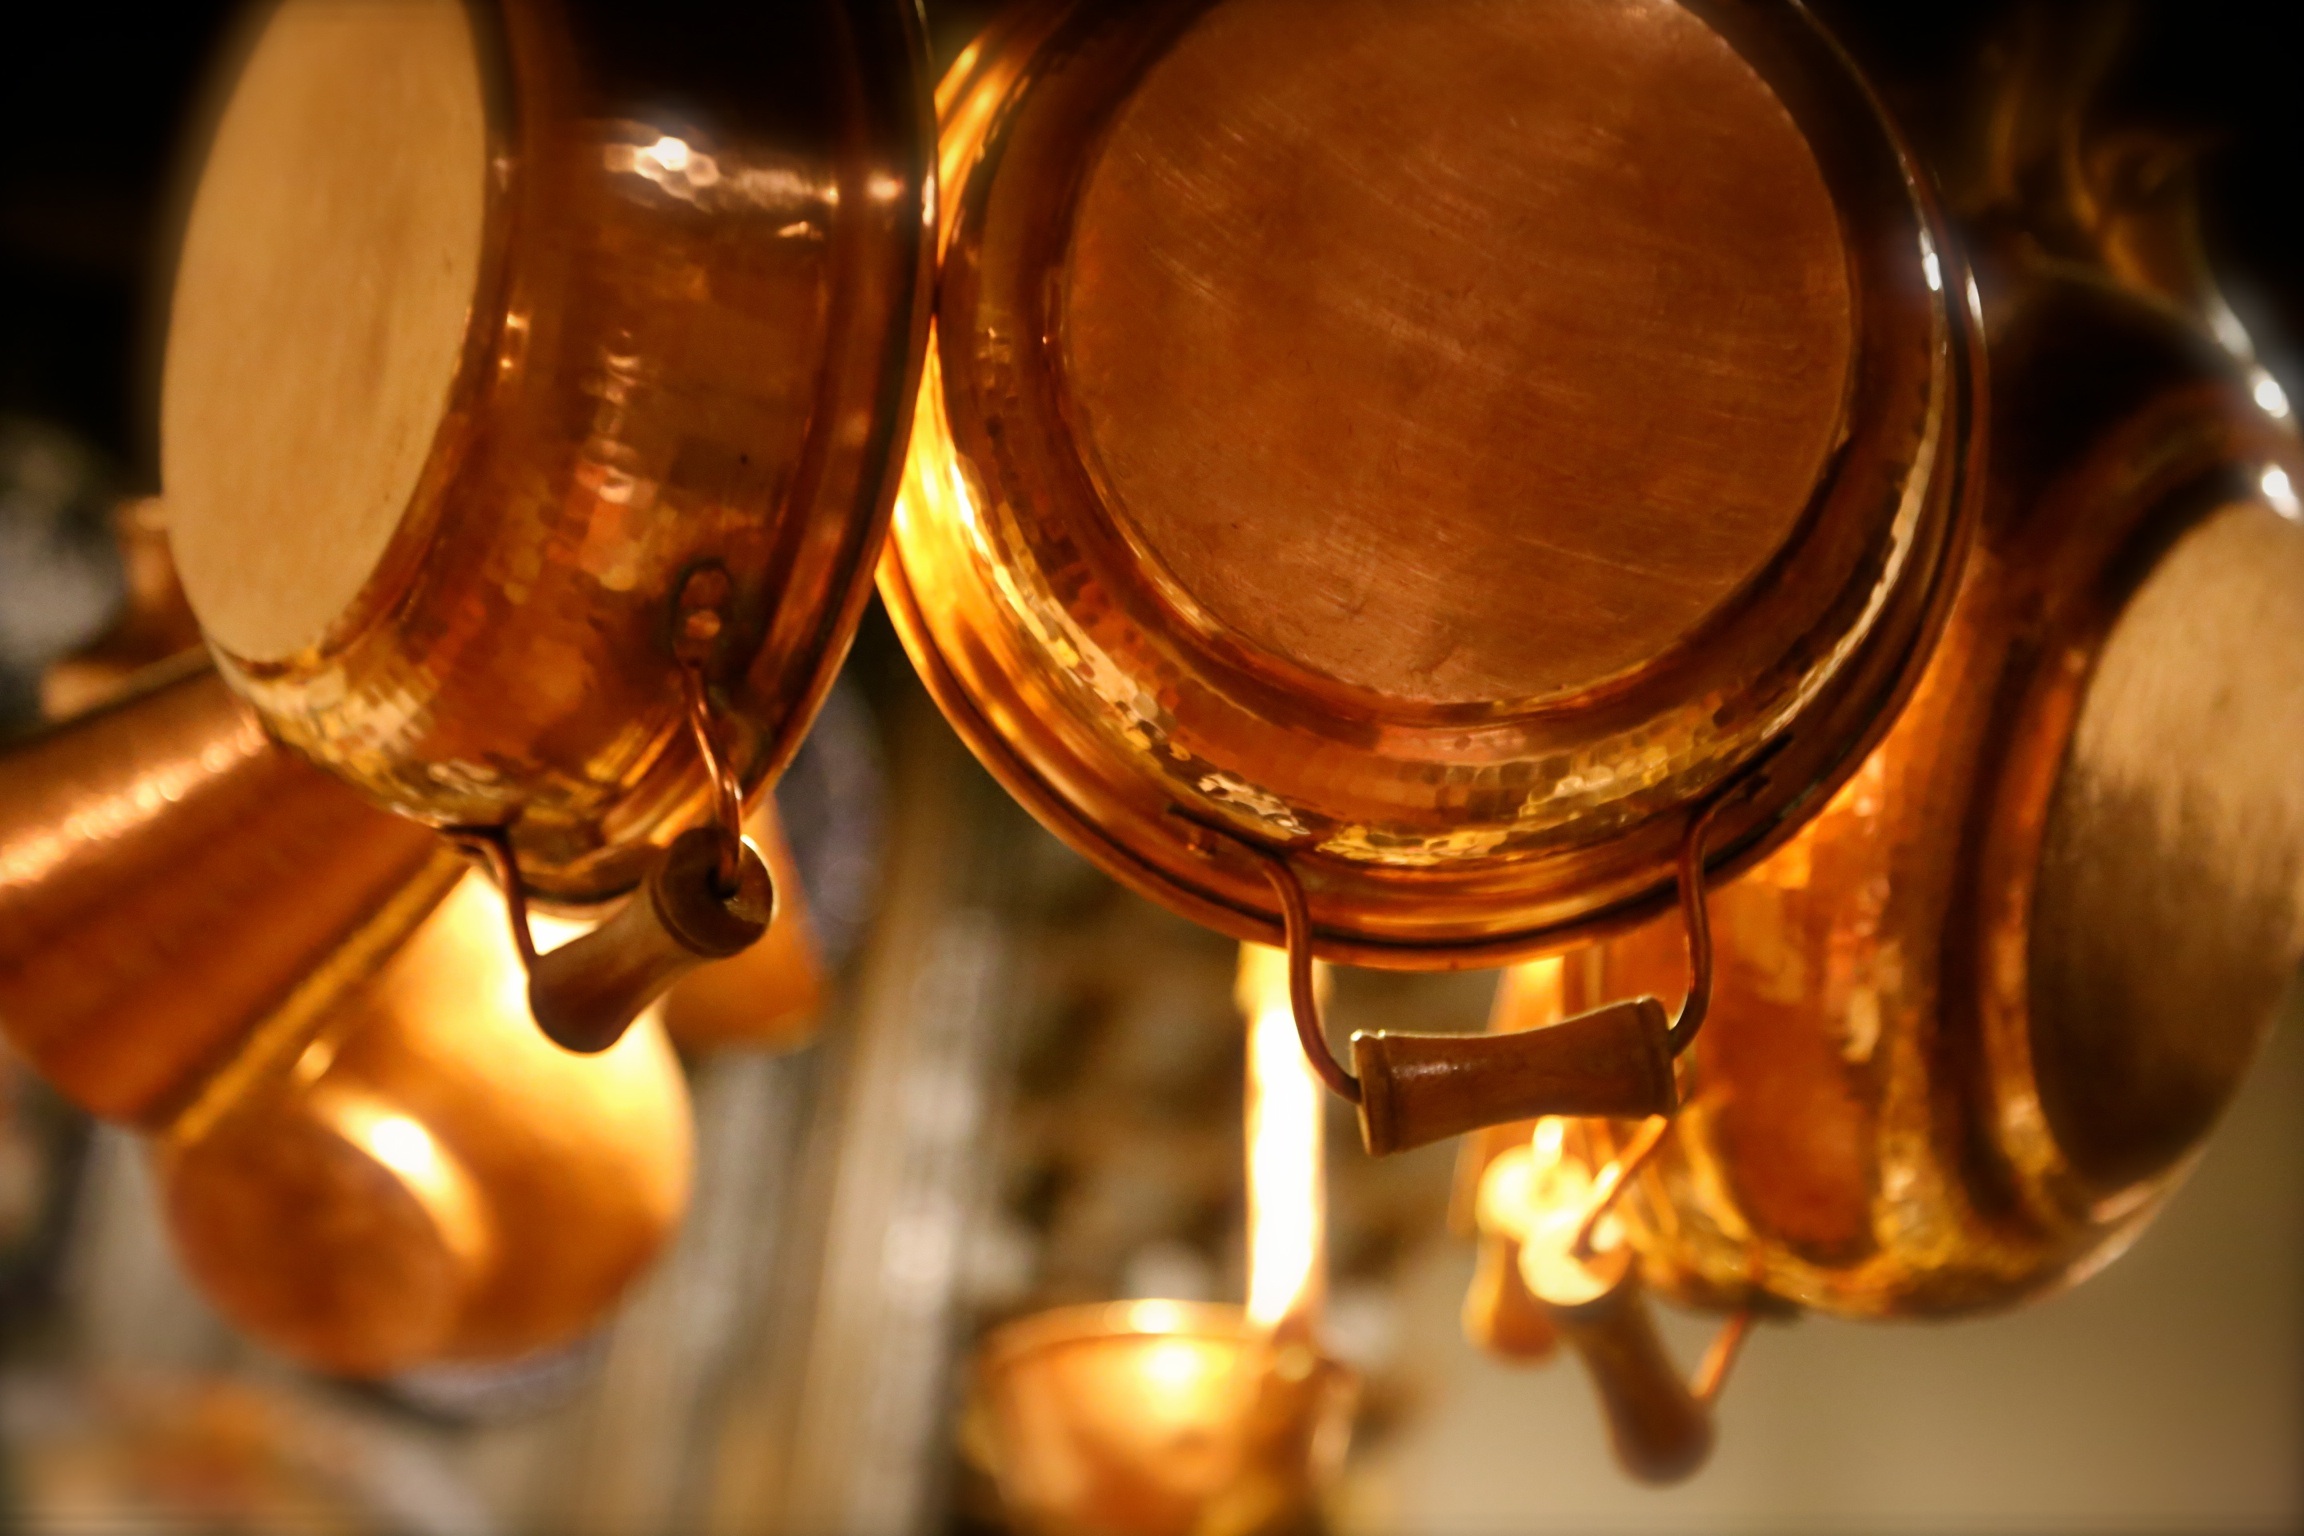
wine, glass, metal, drink, lighting, gold, macro photography